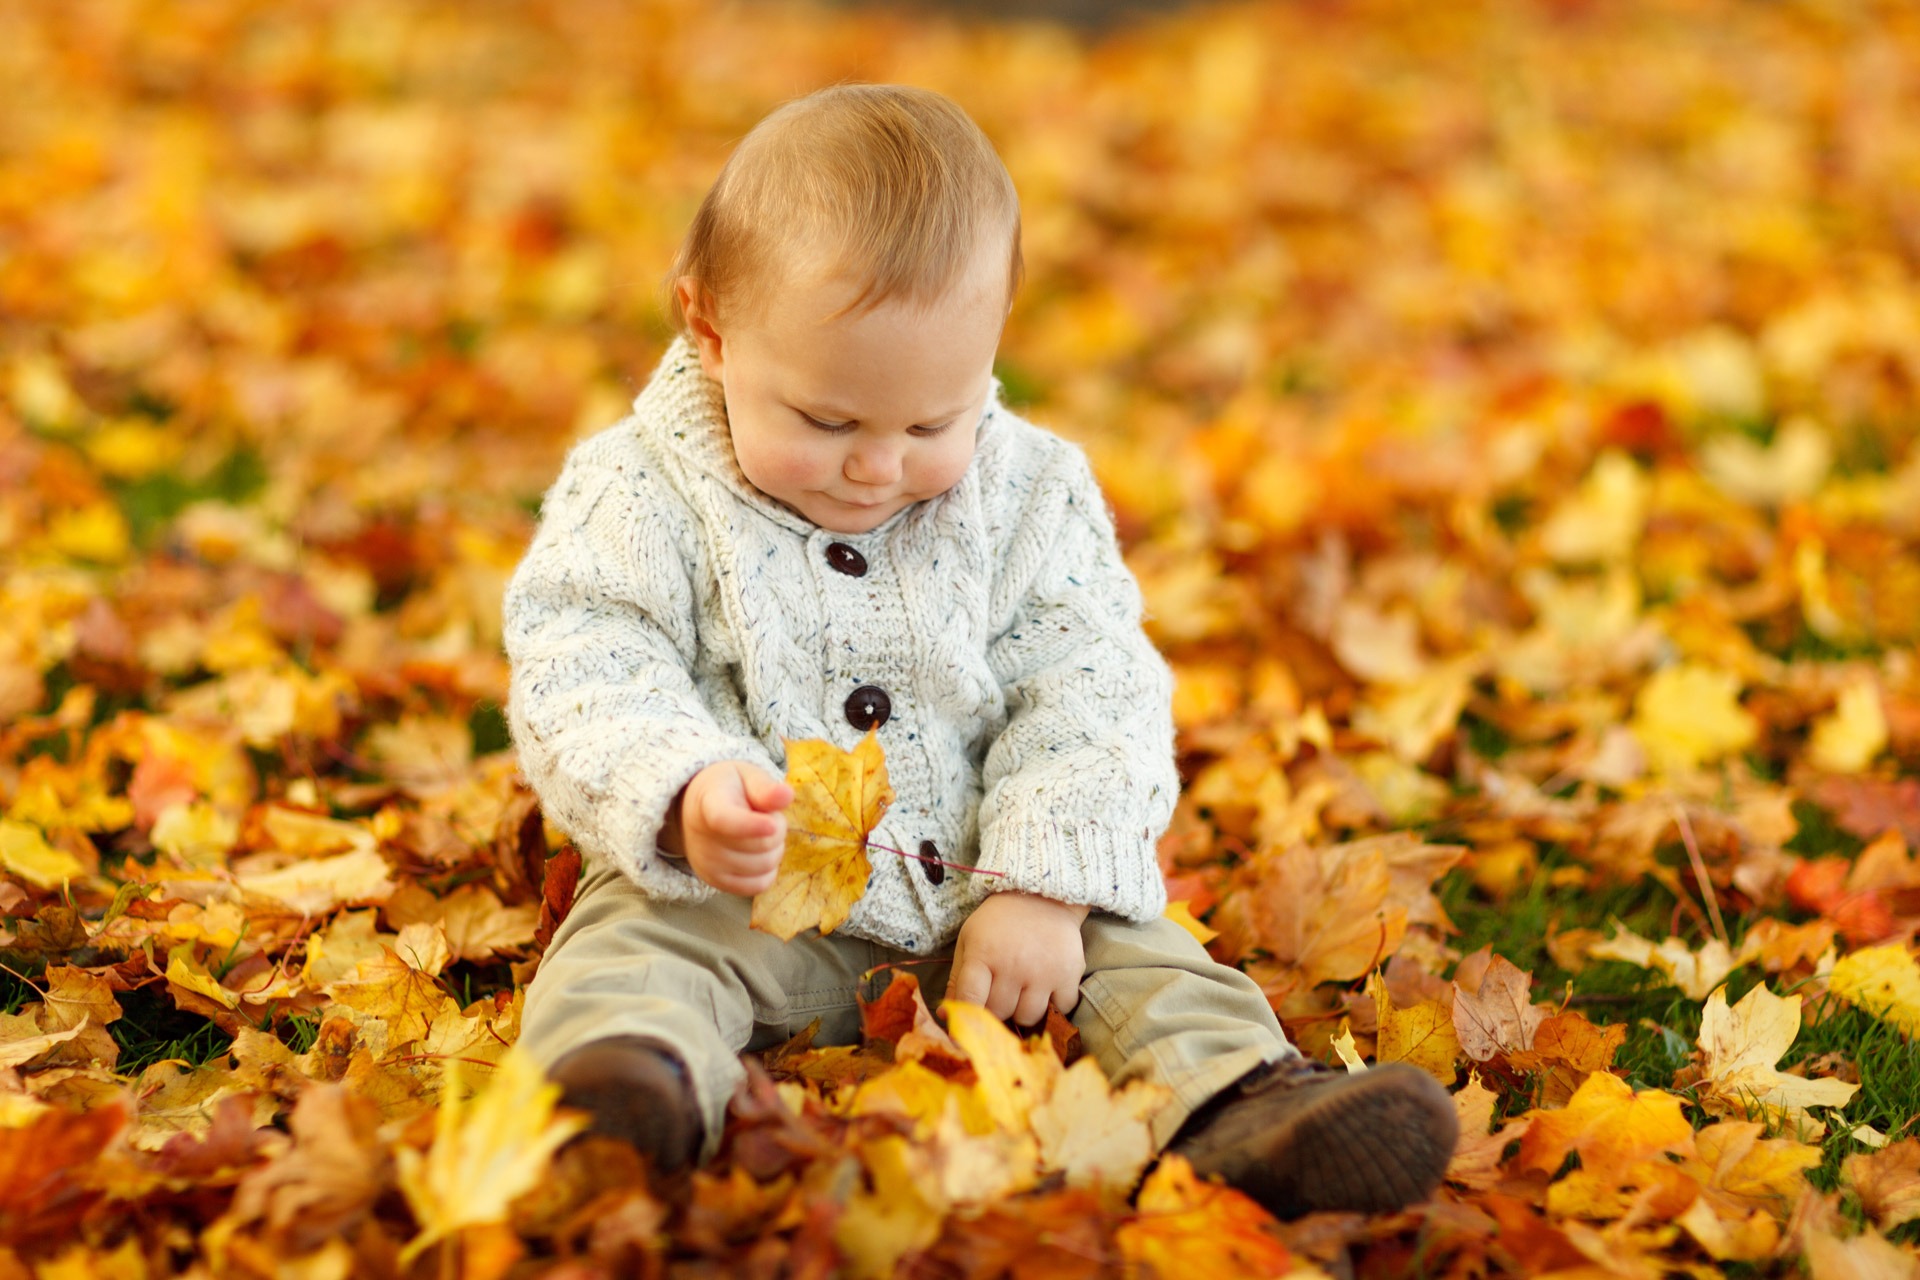
person, people, play, leaf, fall, flower, kid, cute, young, spring, sitting, autumn, child, playing, season, leaves, outdoors, toddler